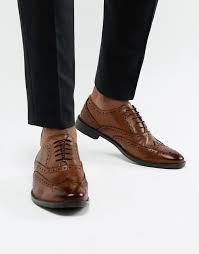
Label: Brogue